Alcohol in the Bible

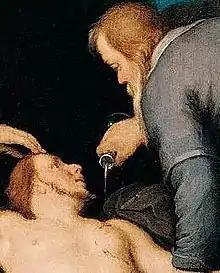
Detail from "The Good Samaritan" by Cornelis van Haarlem (1627) showing the Samaritan pouring oil and wine on the injured man's wounds

Additionally, the chosen people and kingdom of God are compared to a divinely owned vine or vineyard in several places, and the image of new wine being kept in new wineskins, a process that would burst old wineskins, represents that the new faith Jesus was bringing "cannot be contained within the framework of the old." The complacent are compared with "wine left on its dregs" too long, such that it lacks a good taste and is of no value, and those who are corrupt are compared with excellent wine which has been diluted with water.